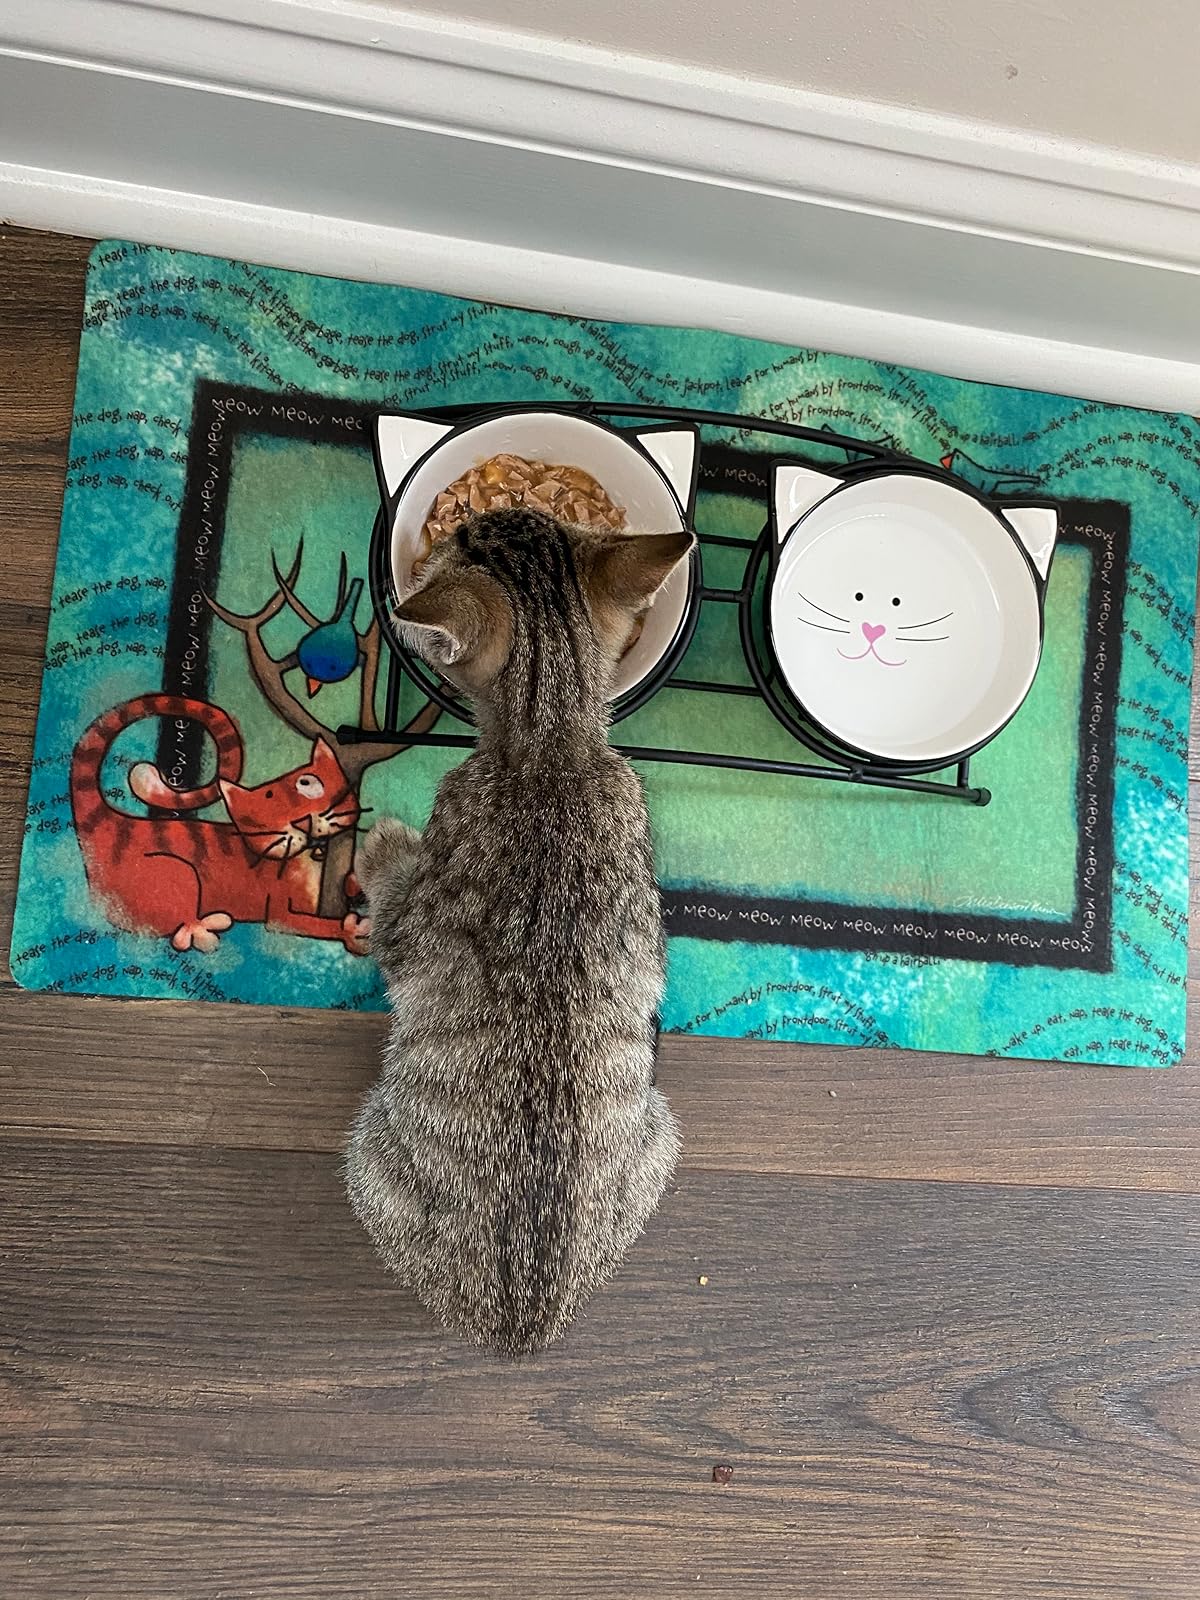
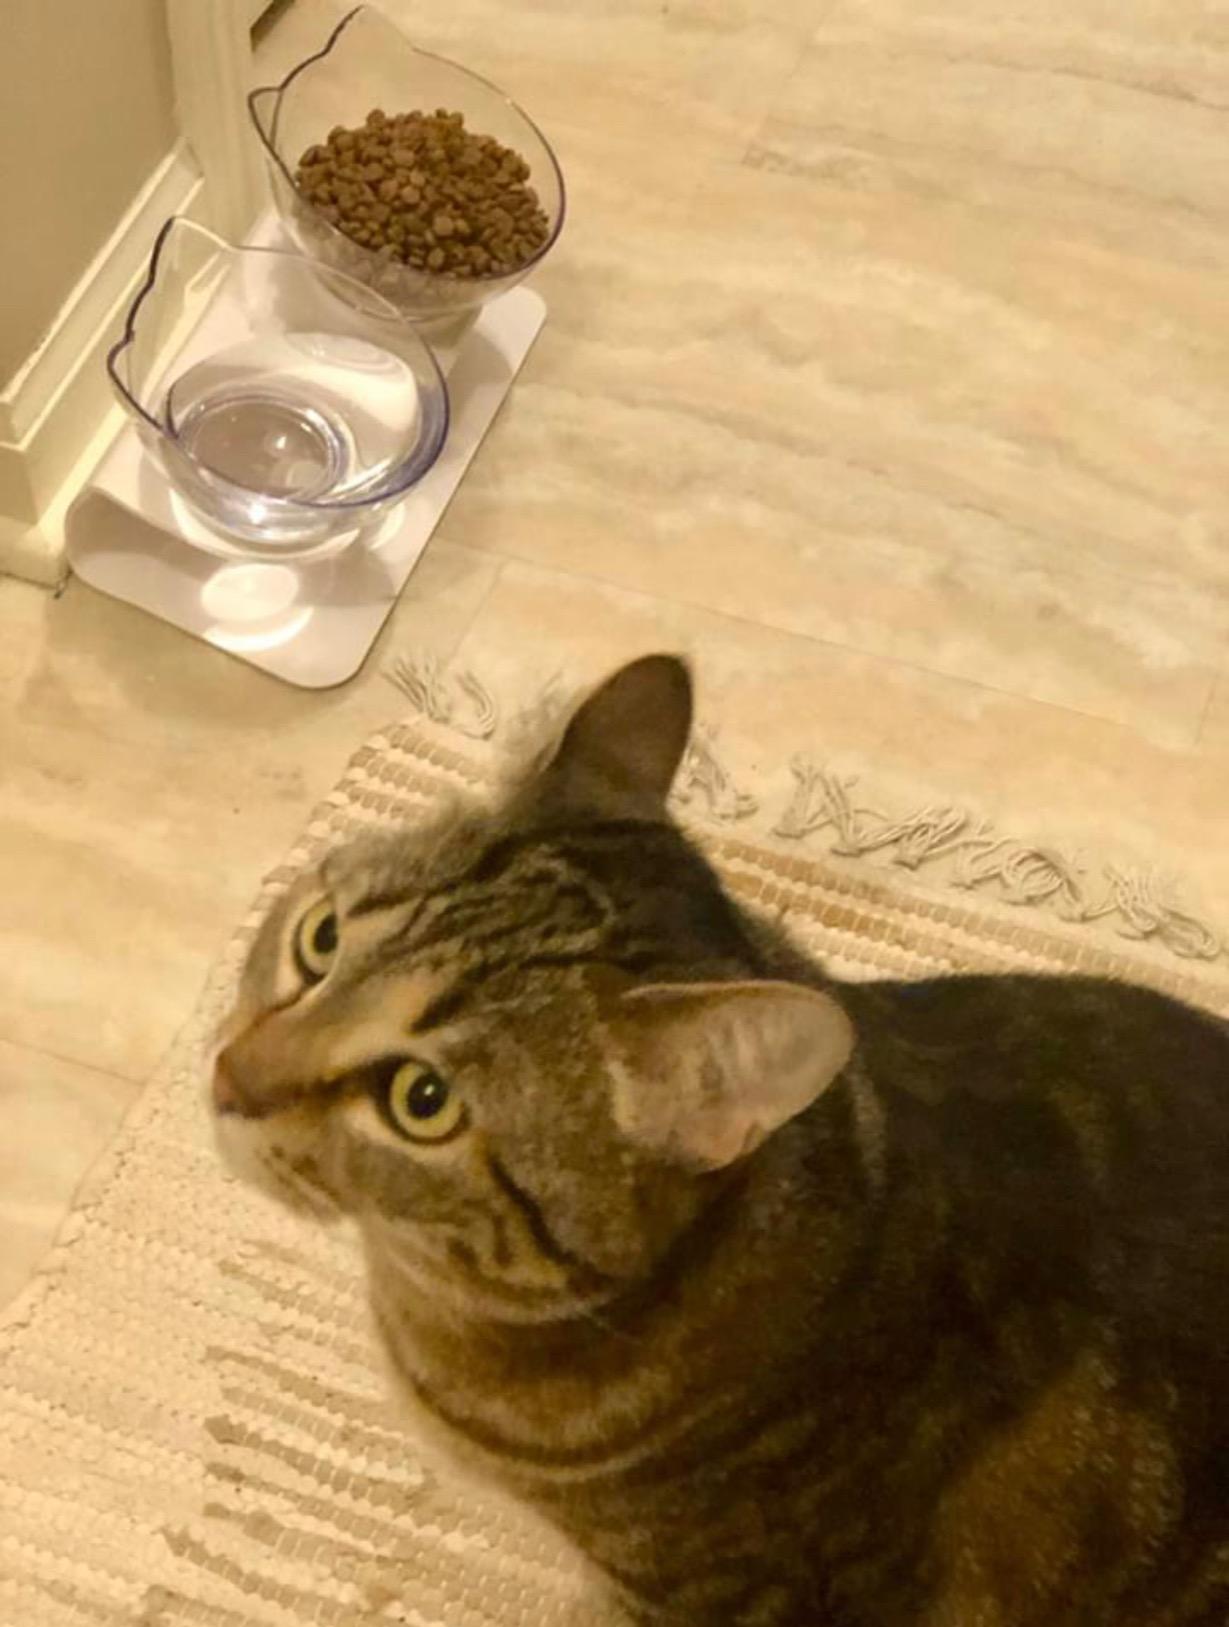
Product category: items_bowl
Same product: no